Daya Bir Singh Kansakar

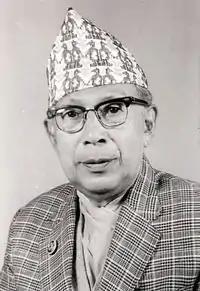
Daya Bir Singh Kansakar

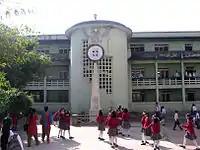
Paropakar Adarsha High School, established 1952

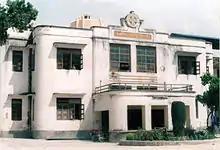
Prasuti Griha maternity hospital, established 1959

Daya Bir Singh Kansakar (1911 – 5 February 2001, Kathmandu, Nepal) was a Nepalese social worker and the first blood donor in Nepal. also the chief founder of Paropakar Organization, the country's earliest social service organization.